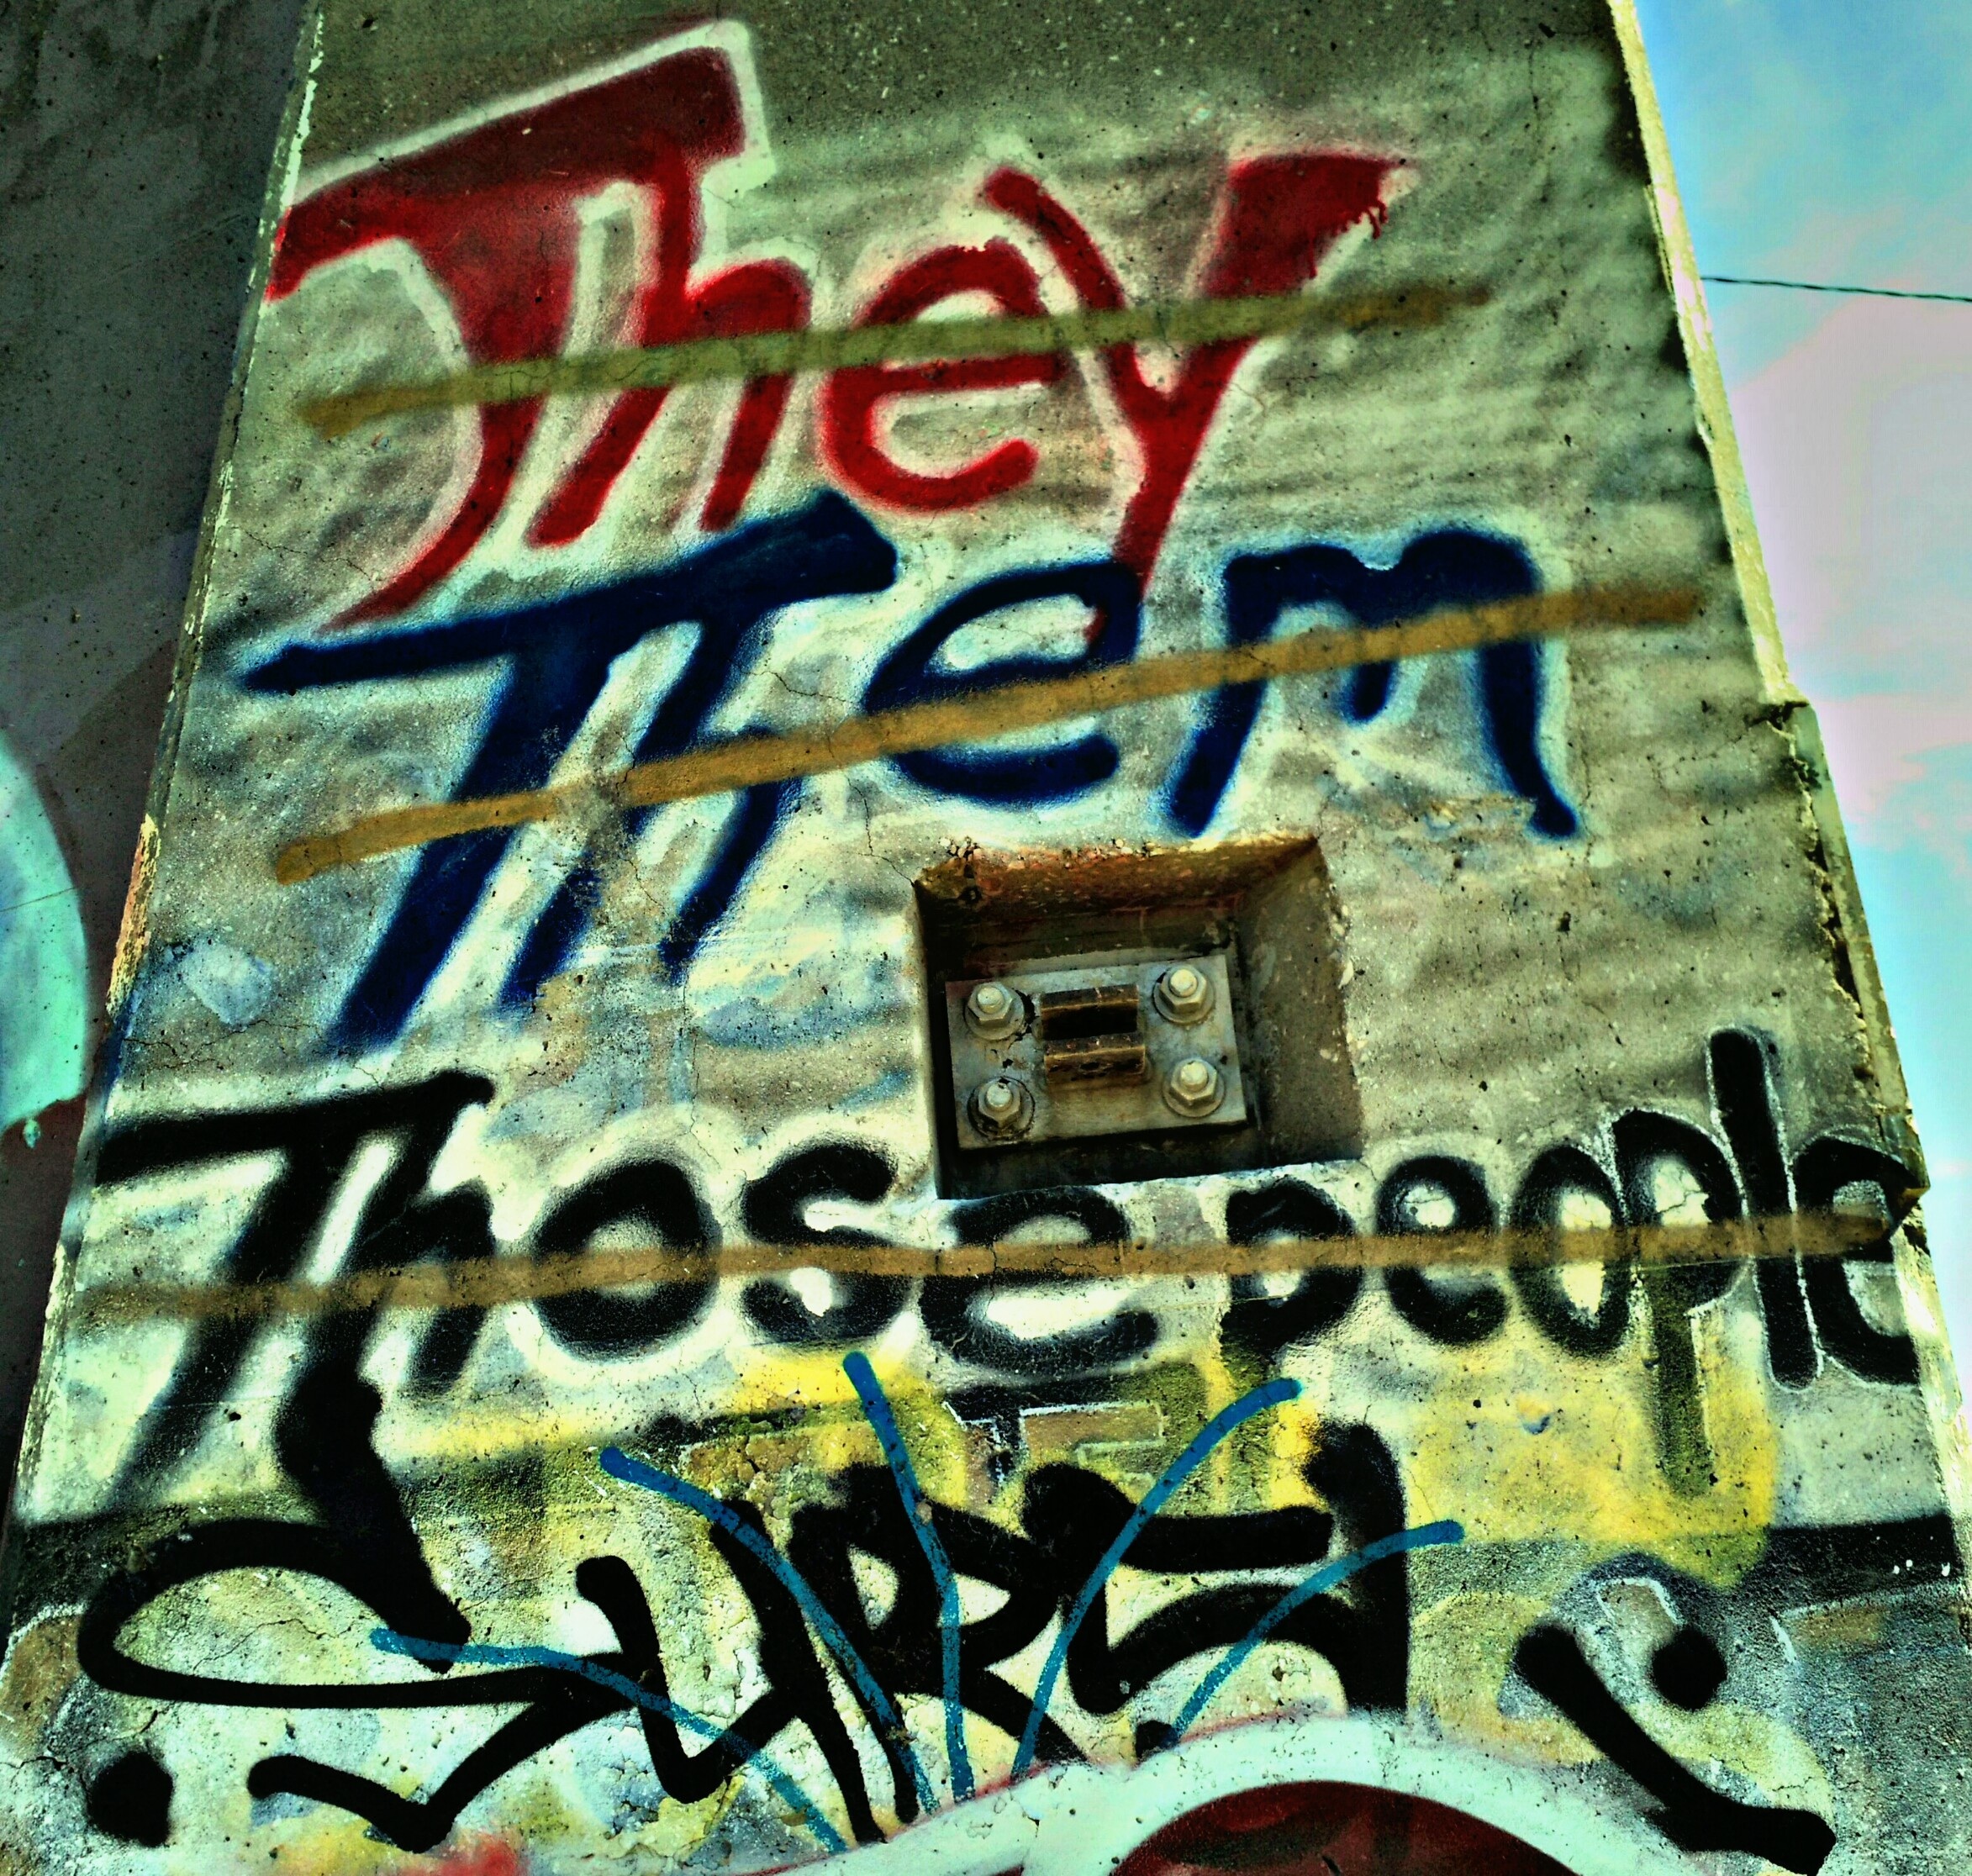
number, color, graffiti, font, art